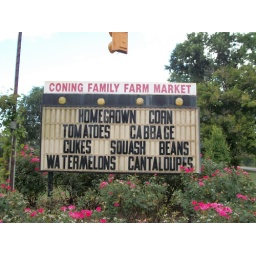
a wonderful fresh vegetable market on coning road in maryville